Oakland Cemetery (Princeton, Illinois)

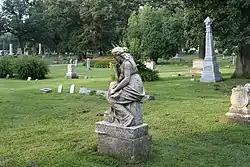

Oakland Cemetery is a historic cemetery at 1007 North Main Street in Princeton, Illinois. The cemetery originated in 1836, five years after Princeton's founding, and was originally owned by Reverend Lucien Farnham as a burial ground for members of the Hampshire Colony Congregational Church. The city of Princeton leased the burial ground from the church in 1862 and bought a large plot of adjacent land, and by the next year they had combined the two plots and named them Oakland Cemetery after the oak trees there. Landscape architect L.L. Herron and surveyor Romanus Hodgman planned the grounds as a garden cemetery, a park-like style of cemetery which had become popular in the eastern United States at the time. The cemetery included a public picnic area, carriage paths, and a Gothic Revival office building. Many of the graves in the cemetery feature large, artistic monuments, including obelisks made from white bronze, statues of angels or the deceased, stone tree trunks, and Art Deco box tombs. The largest monument in the cemetery marks the grave of pioneer and local historian Nehemiah Matson; it is tall and made of 44 tons of granite, and it cost $4,600 when it was built in 1884.